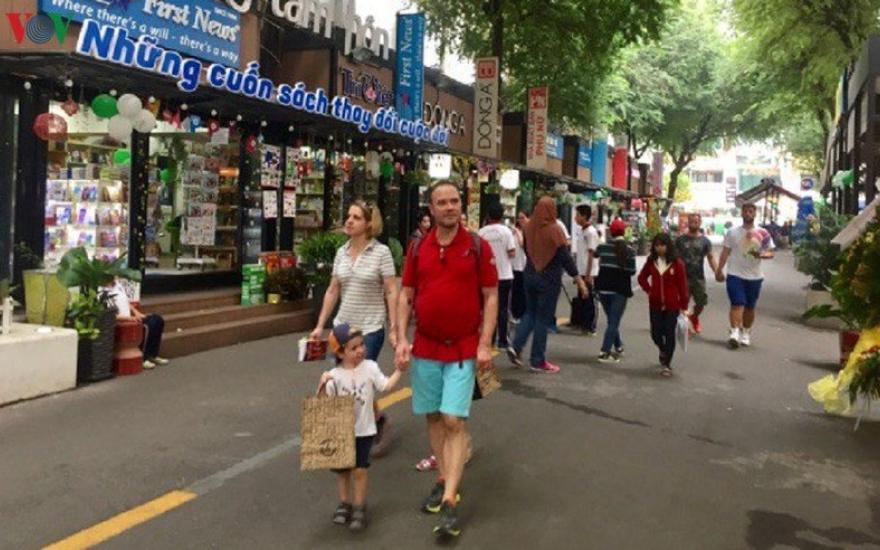
ở trên phố sách có sự xuất hiện của nhiều người